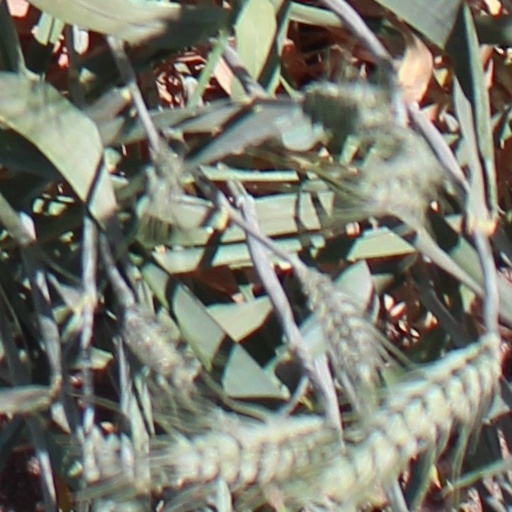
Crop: wheat